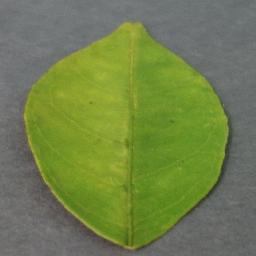
Label: Orange___Haunglongbing_(Citrus_greening)